Emma Watkinson

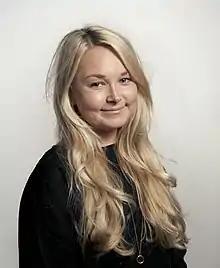

Emma Watkinson is a British entrepreneur who co-founded and is chief executive officer of the online retail business SilkFred.